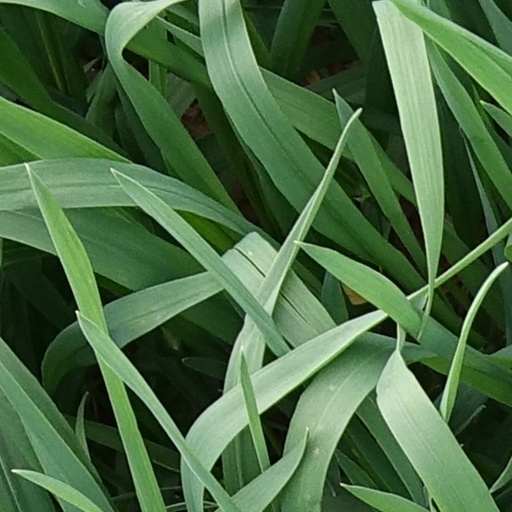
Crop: wheat